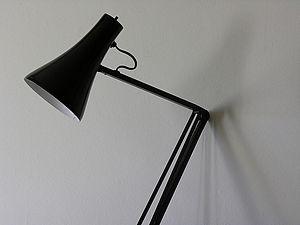
Réflecteur de la lampe Anglepoise Apex 90.
La lampe Anglepoise est un luminaire sur bras articulé qui a été conçu en 1933 par l'ingénieur automobile et industriel britannique George Carwardine.